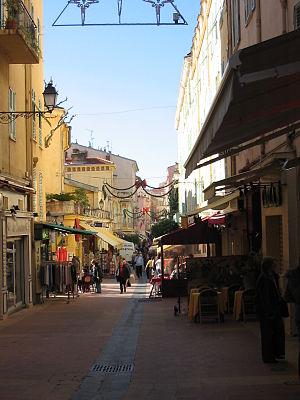
Aspects d'une rue de Menton (Alpes-Maritimes). je suis l'auteur du cliché pris en janvier 2006.
Menton est une commune française du département des Alpes-Maritimes située à la frontière franco-italienne, proche de la principauté de Monaco, et une célèbre station touristique de la Côte d'Azur.